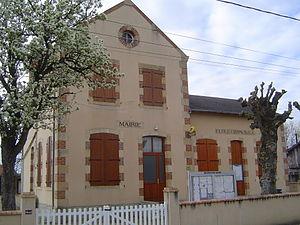
Saint-Hilaire-Fontaine (mairie école 1)
Saint-Hilaire-Fontaine est une commune française située dans le département de la Nièvre en région Bourgogne-Franche-Comté.